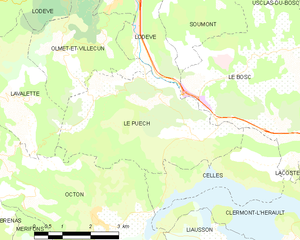
Carte de la commune française de code INSEE 34220 - Le Puech
Le Puech est une commune française située dans le département de l'Hérault en